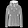
Label: Coat